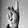
ASL letter: K